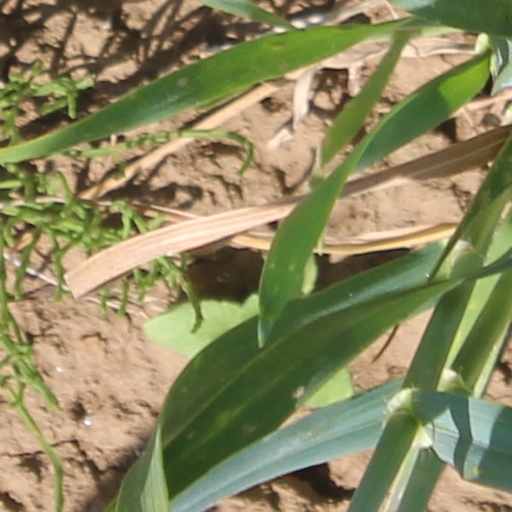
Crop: wheat